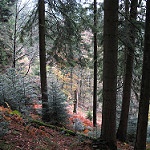
Scene: Outdoor